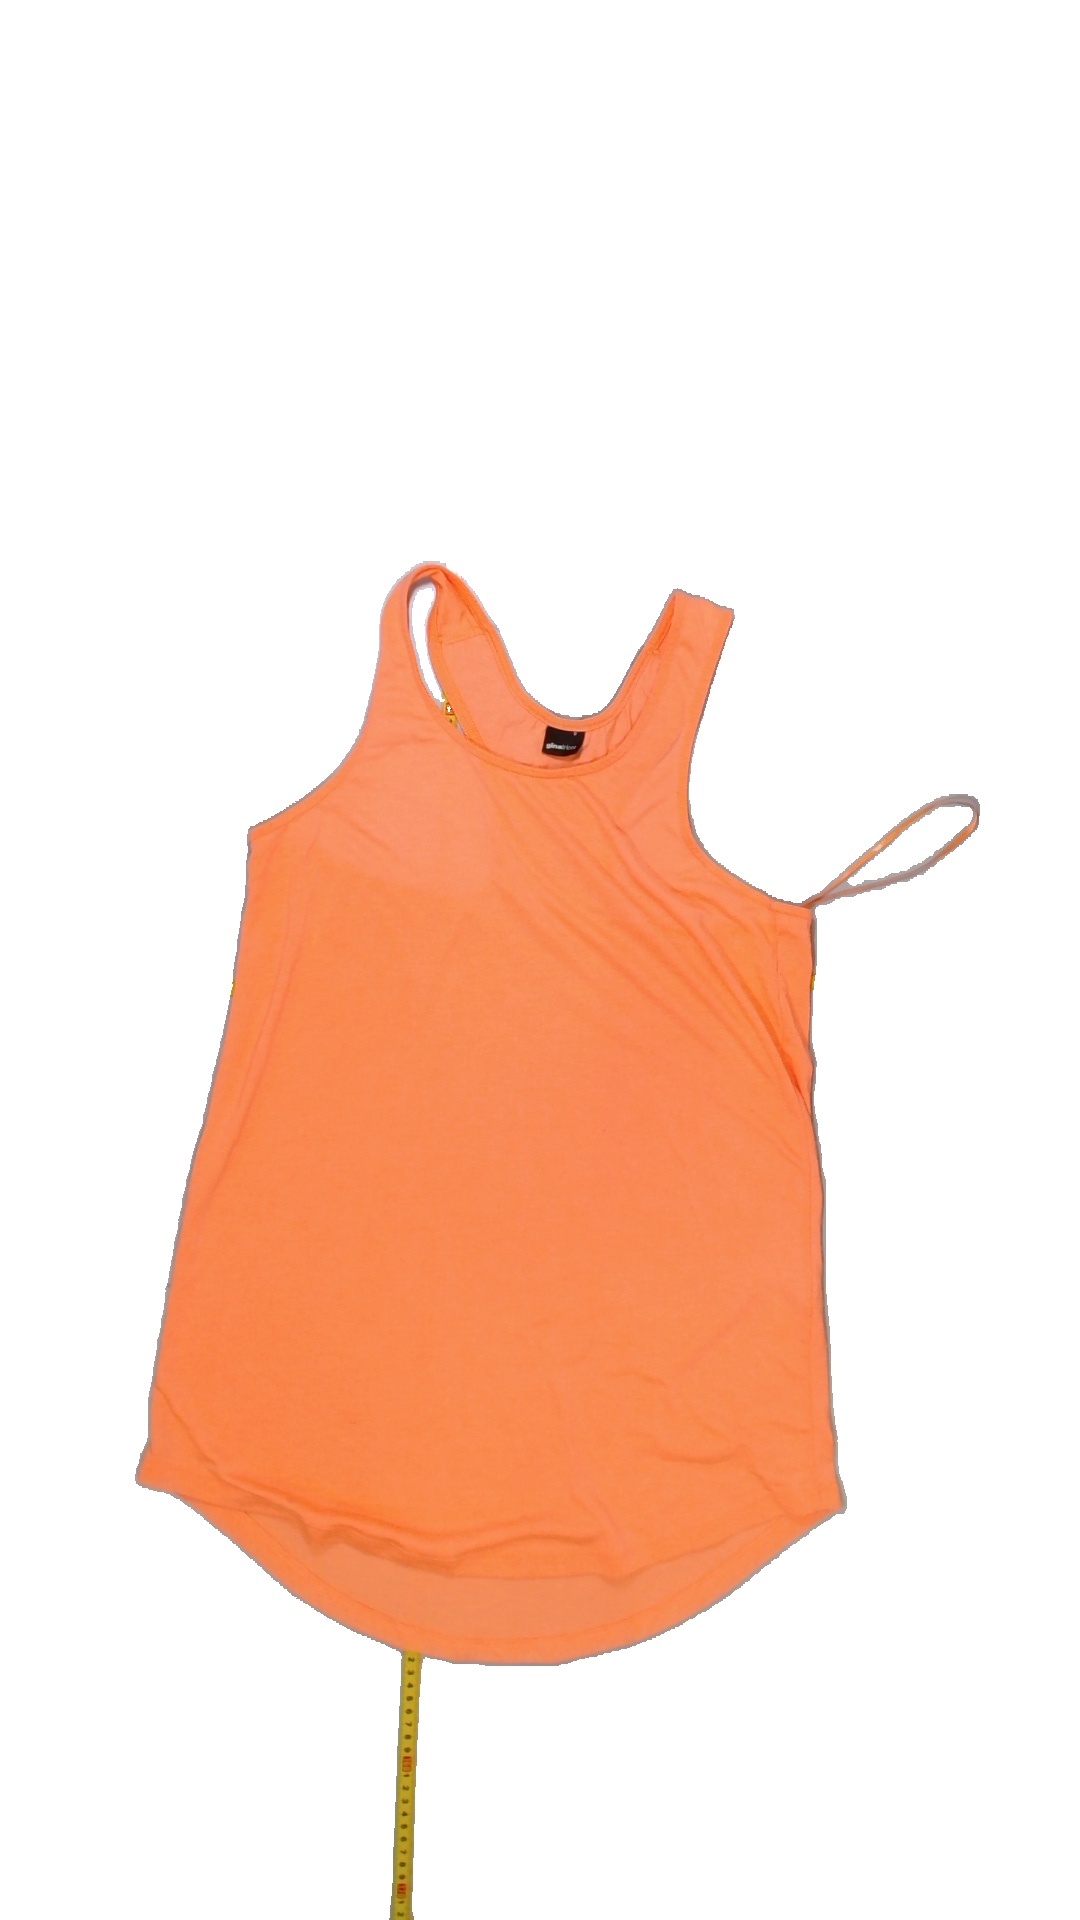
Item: Tank Top (Ladies)
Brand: Gina Tricot
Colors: Orange
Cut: C-collar, Loose
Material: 65% polyester, 35% cotton
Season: Summer
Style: No trend
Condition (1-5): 1
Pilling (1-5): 1
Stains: Yes
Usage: Export
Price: <50